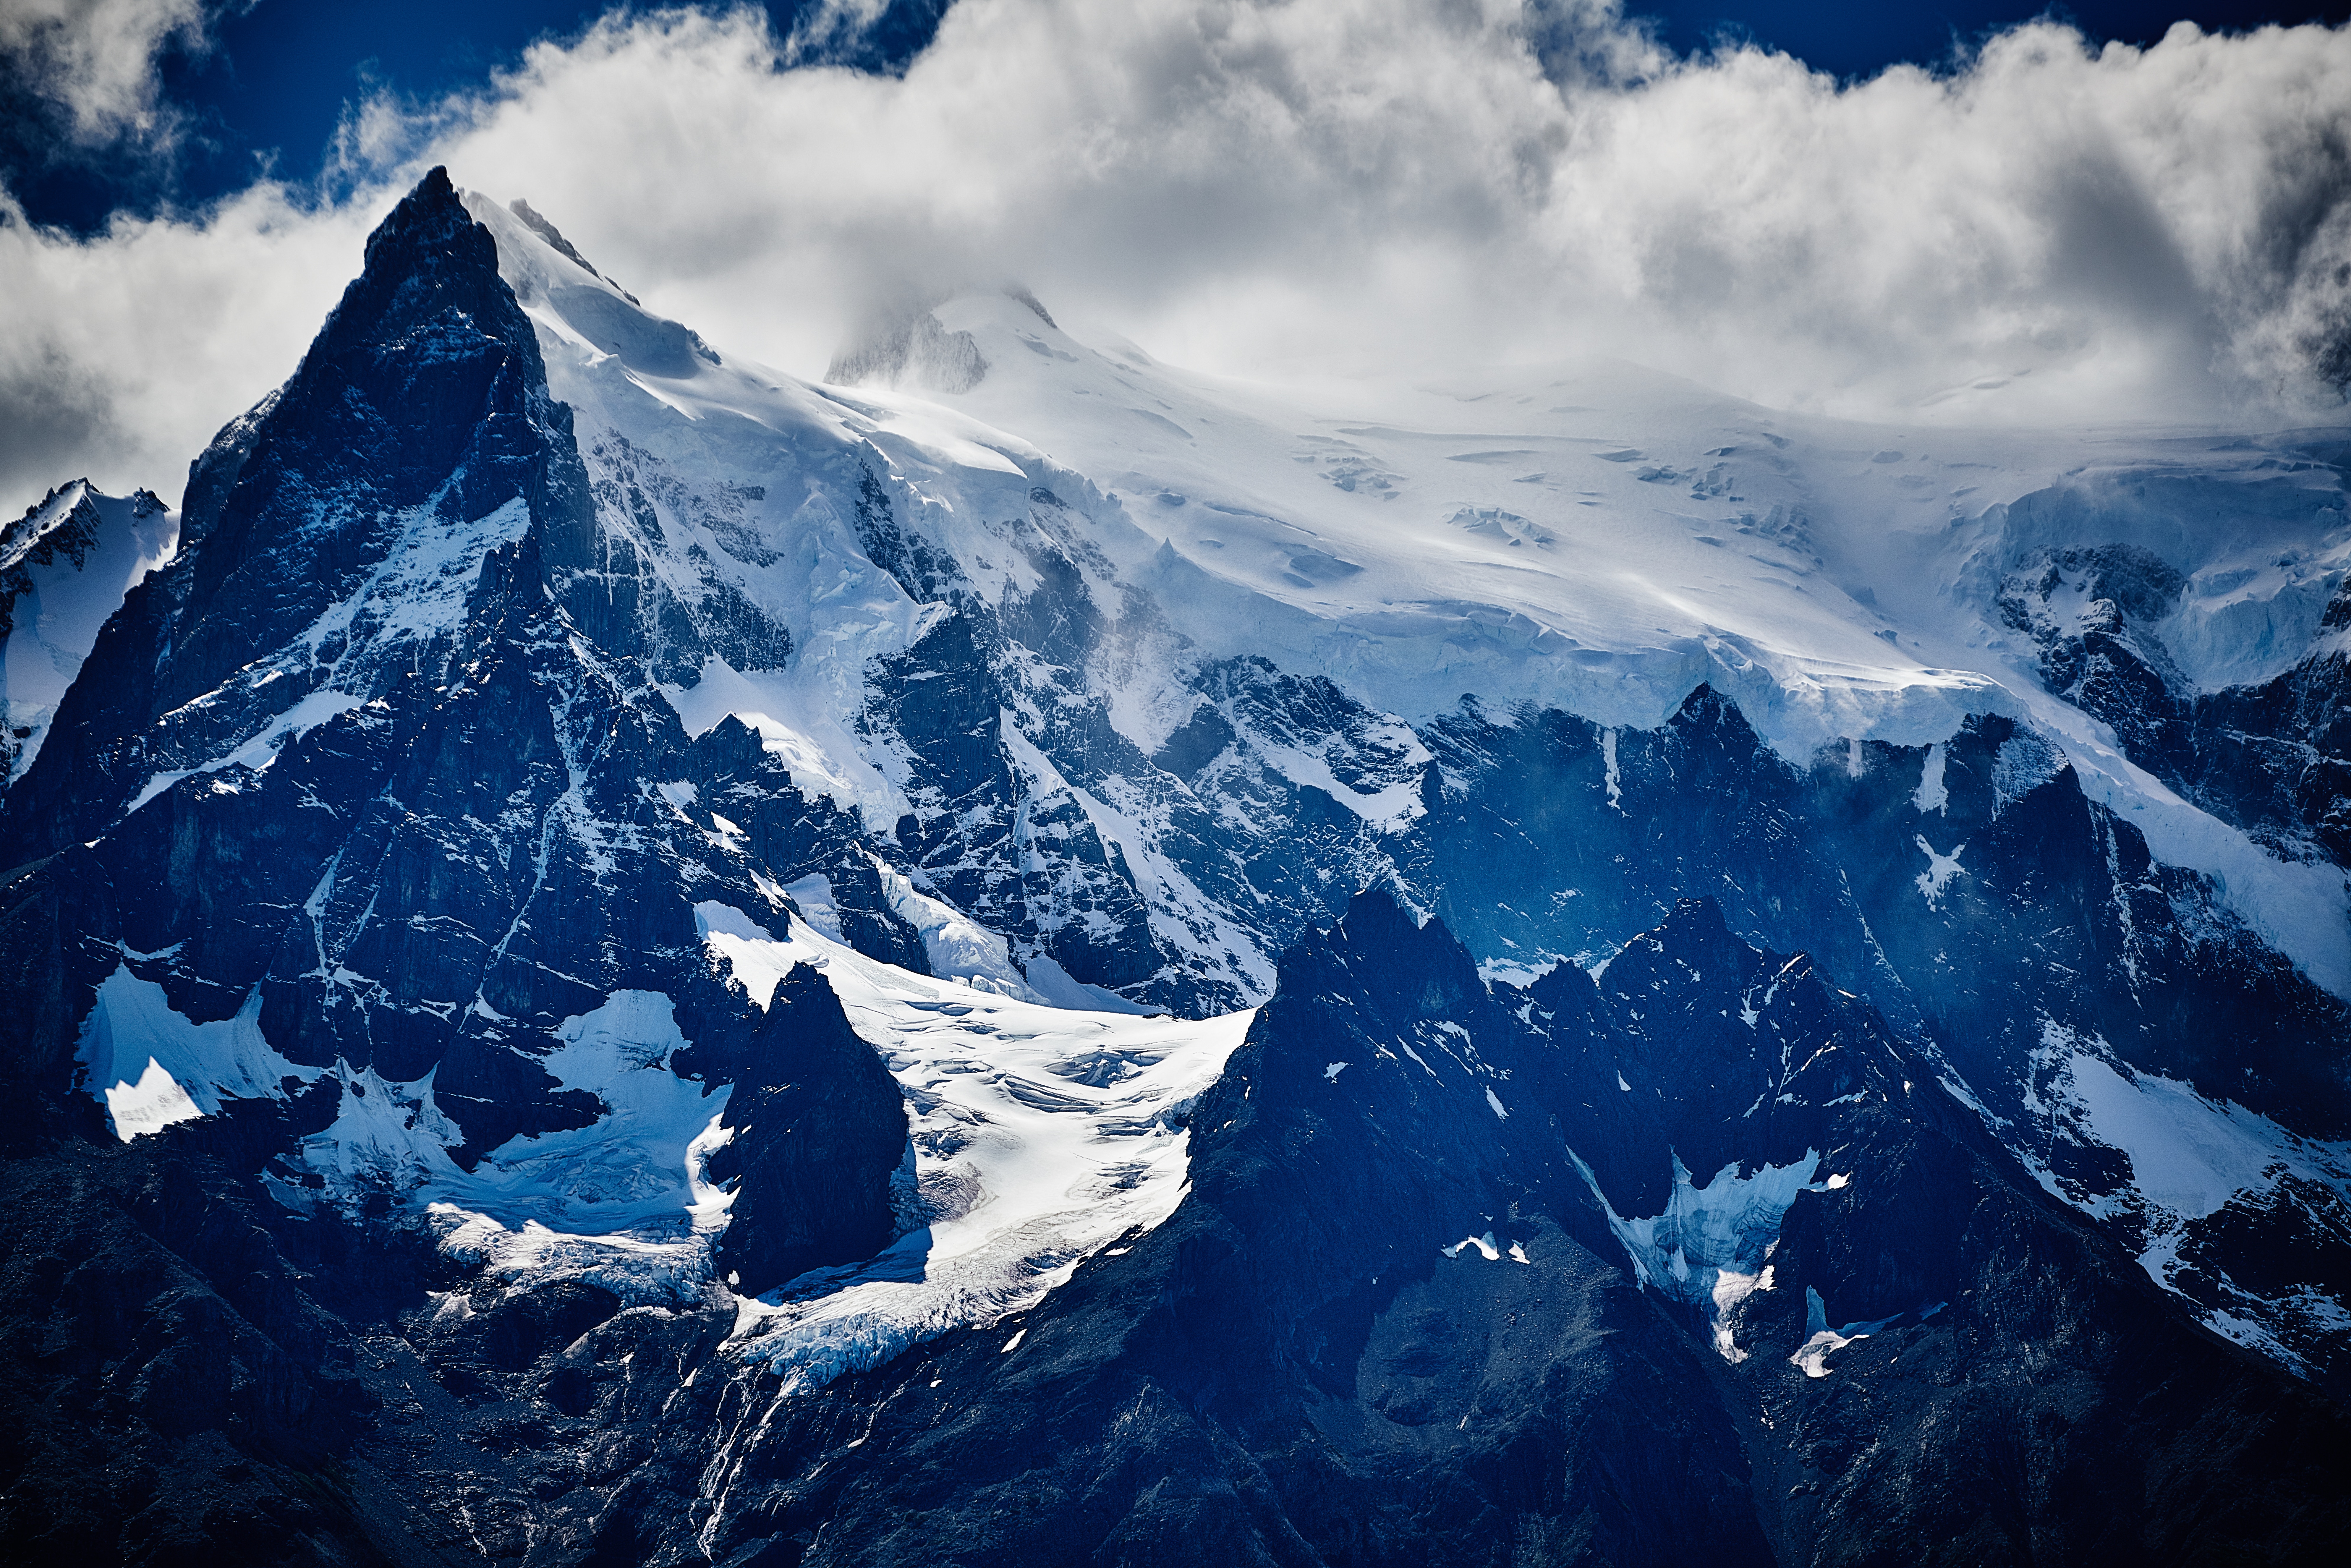
rock, mountain, snow, cloud, peak, mountain range, ridge, summit, alps, cirque, landform, geographical feature, mountainous landforms, geological phenomenon